Killing of Elijah McClain

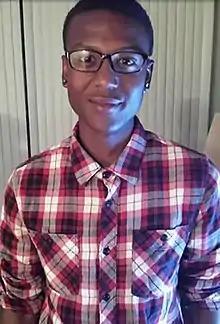
Elijah McClain in an undated photo

Elijah Jovan McClain (February 25, 1996 – August 30, 2019) was a 23-year-old black American man from Aurora, Colorado, who was killed as a result of being illegally injected with 500 mg of ketamine by paramedics after being forcibly detained by police officers. He went into cardiac arrest and died six days later in the hospital. He had been walking home from a convenience store. Three police officers and two paramedics were charged with his death. Both paramedics and one of the officers were convicted of negligent homicide. The other two officers were acquitted of all charges.